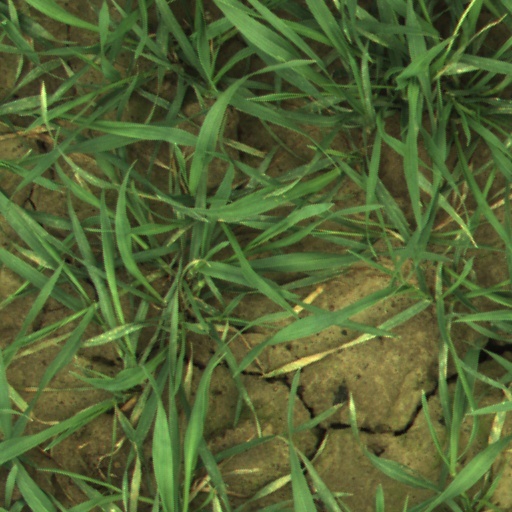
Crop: wheat